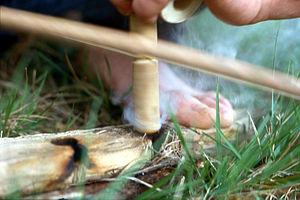
production de feu par friction à l'aide d'un archet - planchette et foret en lierre - vue rapprochée. Русский: Добыча огня трением.
Les énergies renouvelables sont des sources d'énergie dont le renouvellement naturel est assez rapide pour qu'elles puissent être considérées comme inépuisables à l'échelle du temps humain. Elles proviennent de phénomènes naturels cycliques ou constants induits par les astres : le Soleil essentiellement pour la chaleur et la lumière qu'il génère, mais aussi l'attraction de la Lune et la chaleur générée par la Terre. Leur caractère renouvelable dépend d'une part de la vitesse à laquelle la source est consommée, et d'autre part de la vitesse à laquelle elle se renouvelle.